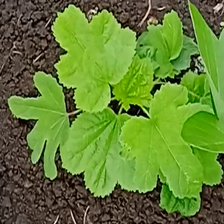
Weed species: Little_Mallow(Malva parviflora)